Rhinoplasty

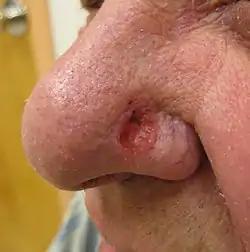
Rhinoplasty: A basal-cell carcinoma lesion on the juncture of the left alar base subunit and the left dorsal sidewall subunit, i.e. on the left nostril.

The surgeon designs the paramedian forehead flap from a custom-fabricated three-dimensional metal foil template derived from the measures of the nasal defect to be corrected. Using an ultrasonic scanner, the flap-pedicle is centre-aligned upon the Doppler signal of the supraorbital artery. Afterwards, the distal one-half of the flap is dissected and thinned to the subdermal plexus.